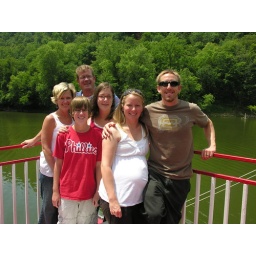
On our cross country road trip we stopped by Wilmore, Kentucky to visit with Dan, Mary, Bonnie, and Jamie